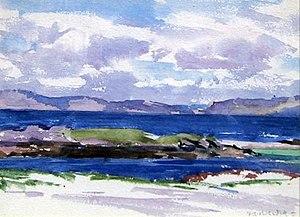
Francis Campbell Boileau Cadell est un peintre coloriste écossais, renommé pour ses représentations d'intérieurs élégants de son Édimbourg natal ainsi que pour ses paysages de l’île de Iona.